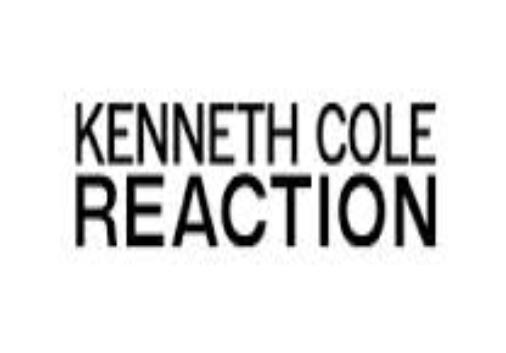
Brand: Kenneth Cole
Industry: Clothes